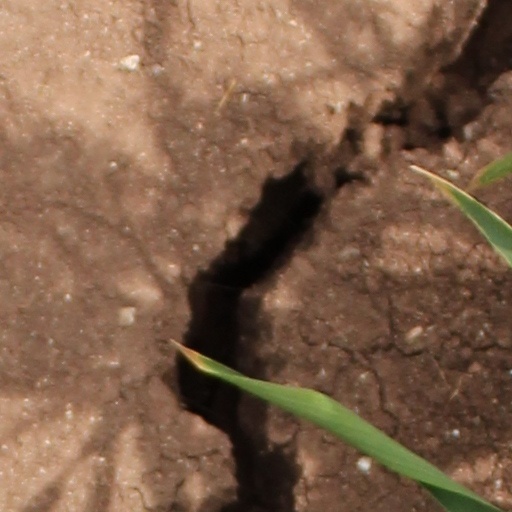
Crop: wheat